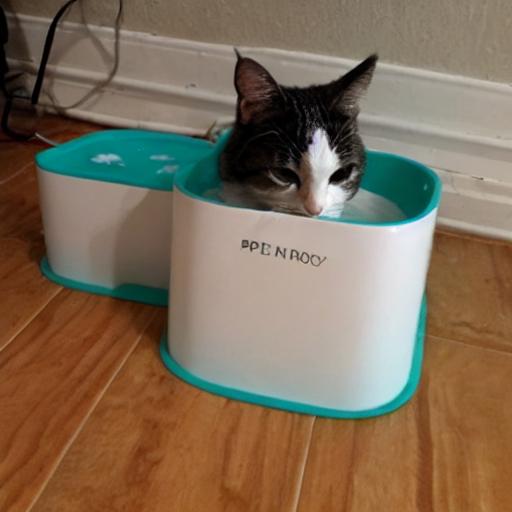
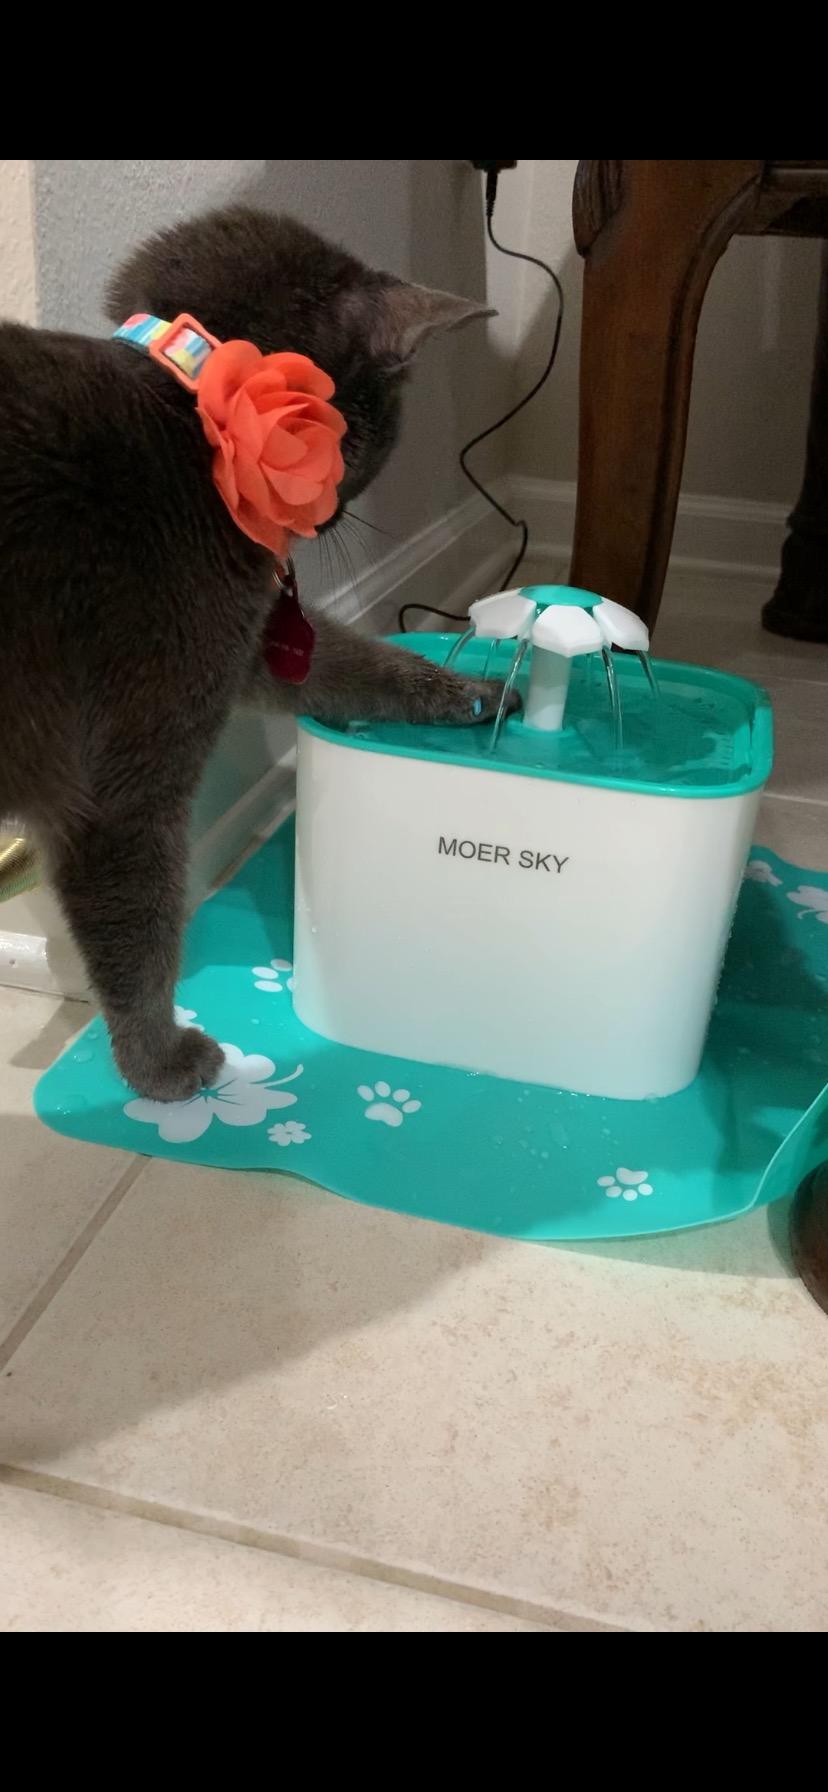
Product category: items_bowl
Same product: no